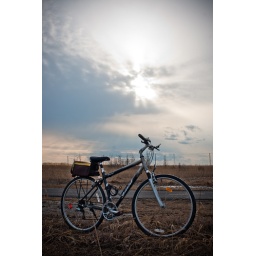
A bike in a field dreams of unconventionnal places